History of Israel

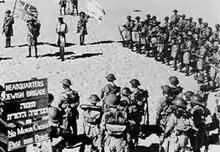
Jewish Brigade headquarters under both Union Flag and Jewish flag

Between 1258 and 1291, the area was the frontier between Mongol invaders (occasional Crusader allies) and the Mamluks of Egypt. The conflict impoverished the country and severely reduced the population.